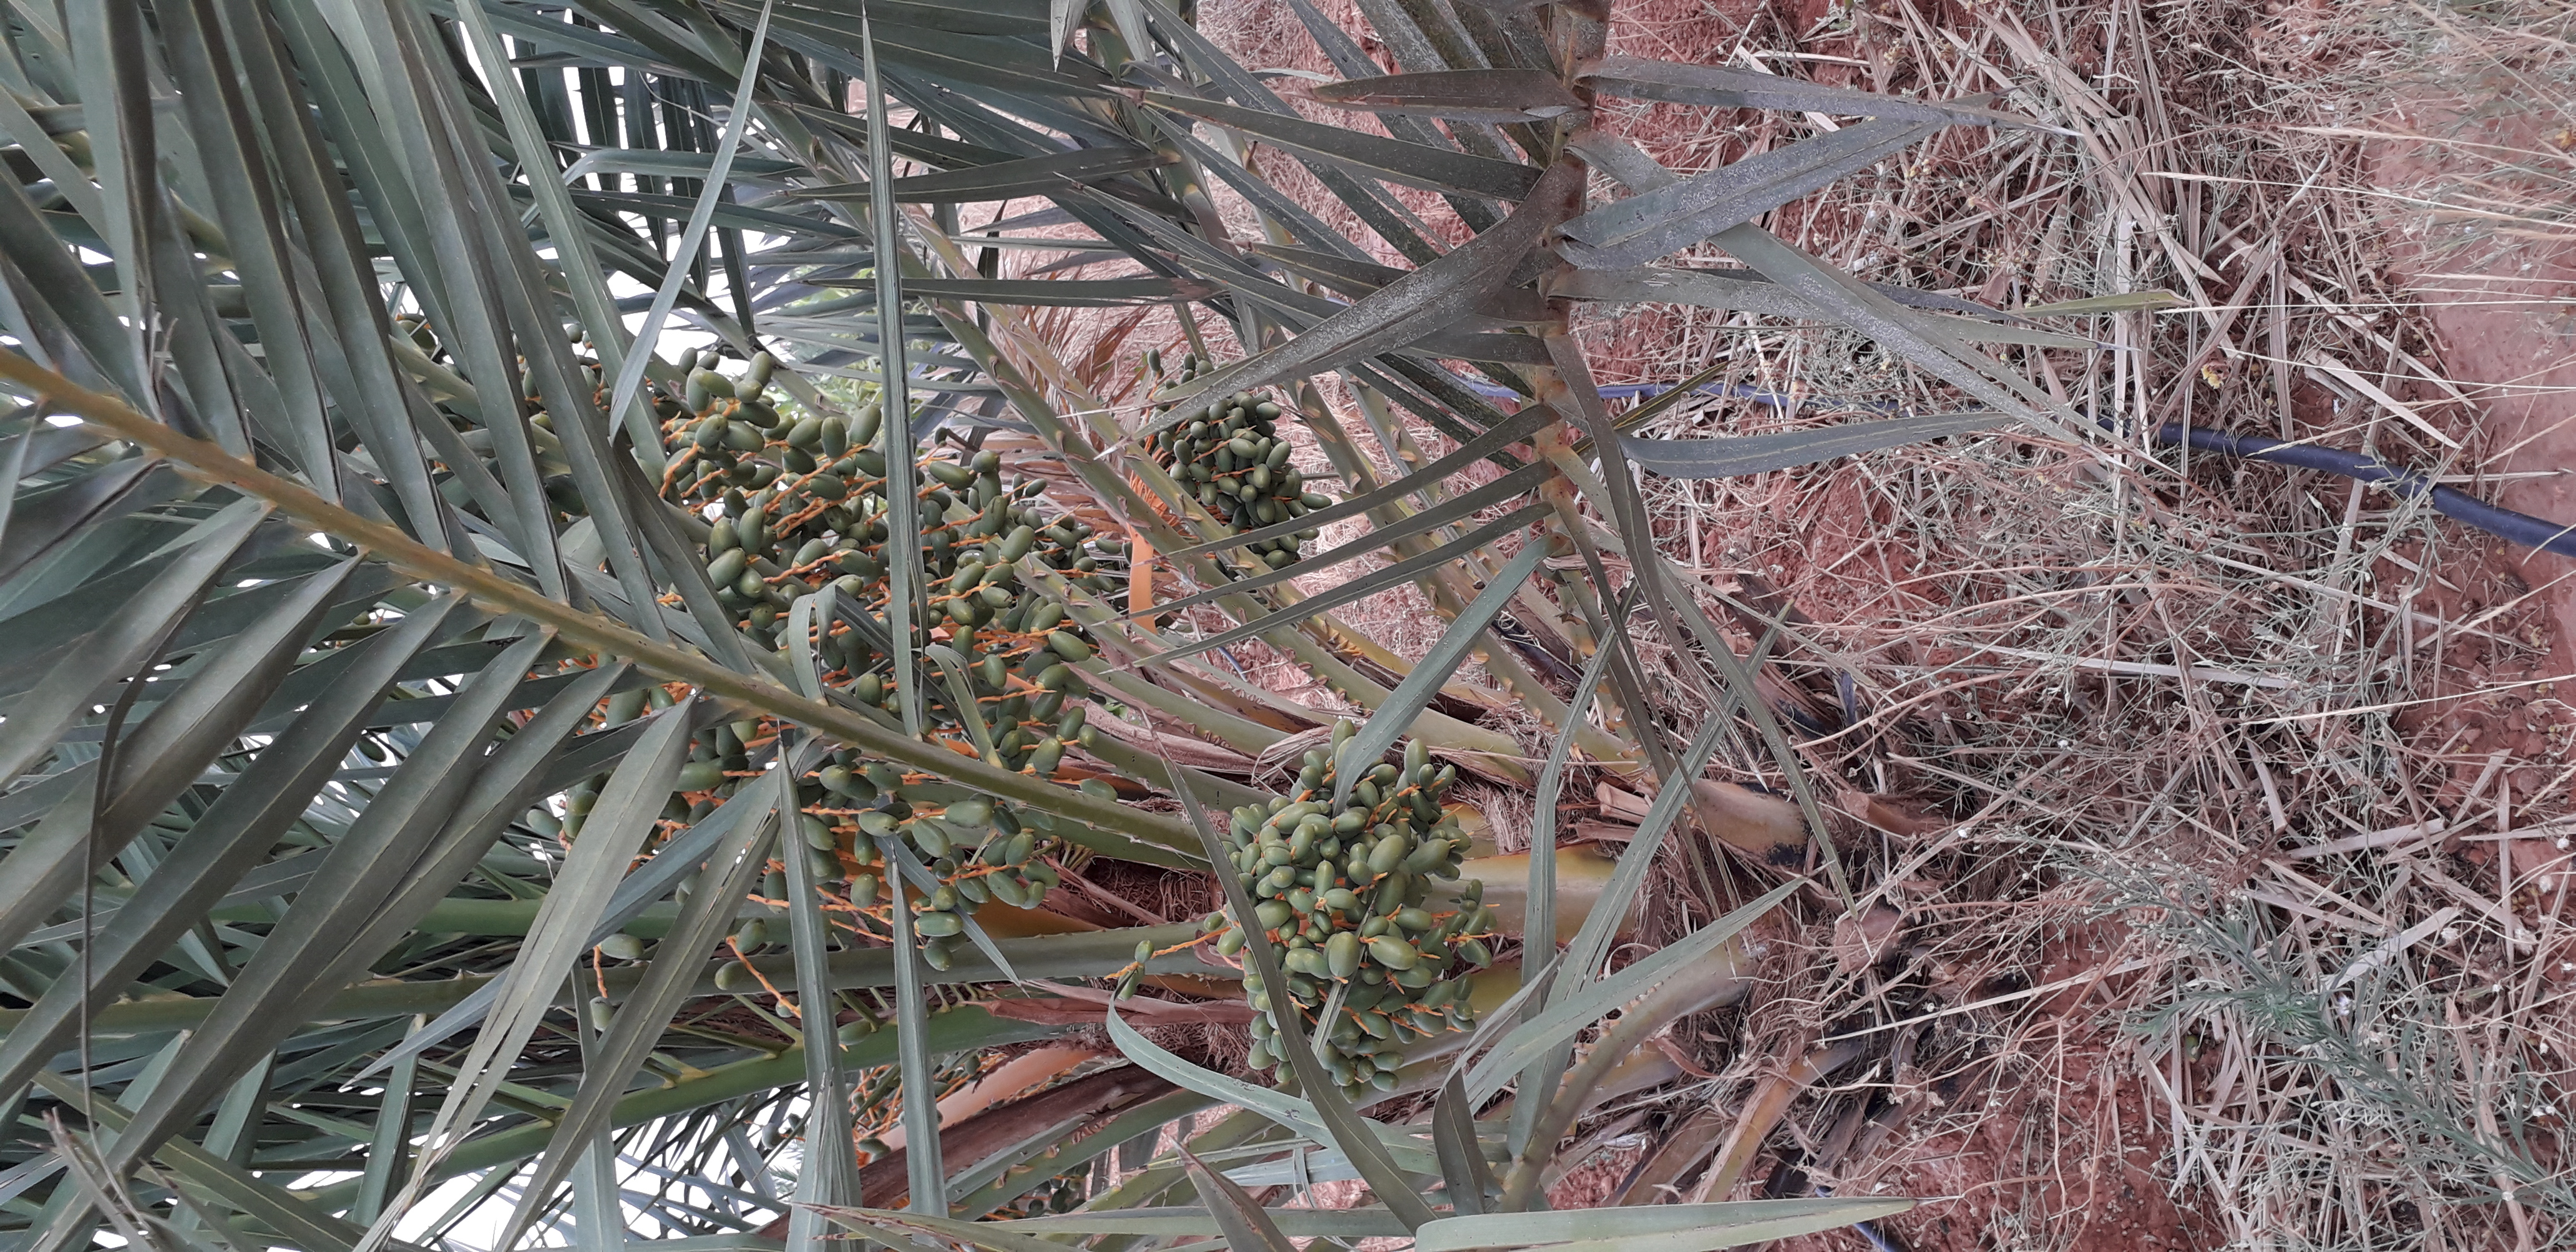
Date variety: kholt